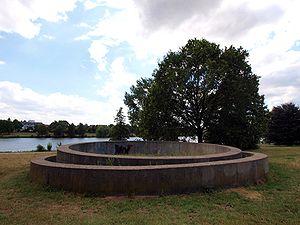
Sculpture, Sans titre. Donald Judd. Deux anneaux concentriques en béton - l'anneau intérieur suit une ligne horizontale, l'anneau extérieur longe la pente de la colline. Rive Nord-ouest de l'Aasee. Münster."
Le minimalisme est un courant de l'art contemporain, apparu au début des années 1960 aux États-Unis, en réaction au lyrisme pictural de l'expressionnisme abstrait et en opposition à la tendance figurative et ironique du pop art. Le minimalisme est l'héritier du modernisme, et plus particulièrement du Bauhaus. Il fait sienne la maxime d'un des grands représentants du Bauhaus, Ludwig Mies van der Rohe : « less is more », l'amélioration d'une œuvre se faisant selon les minimalistes par soustraction.